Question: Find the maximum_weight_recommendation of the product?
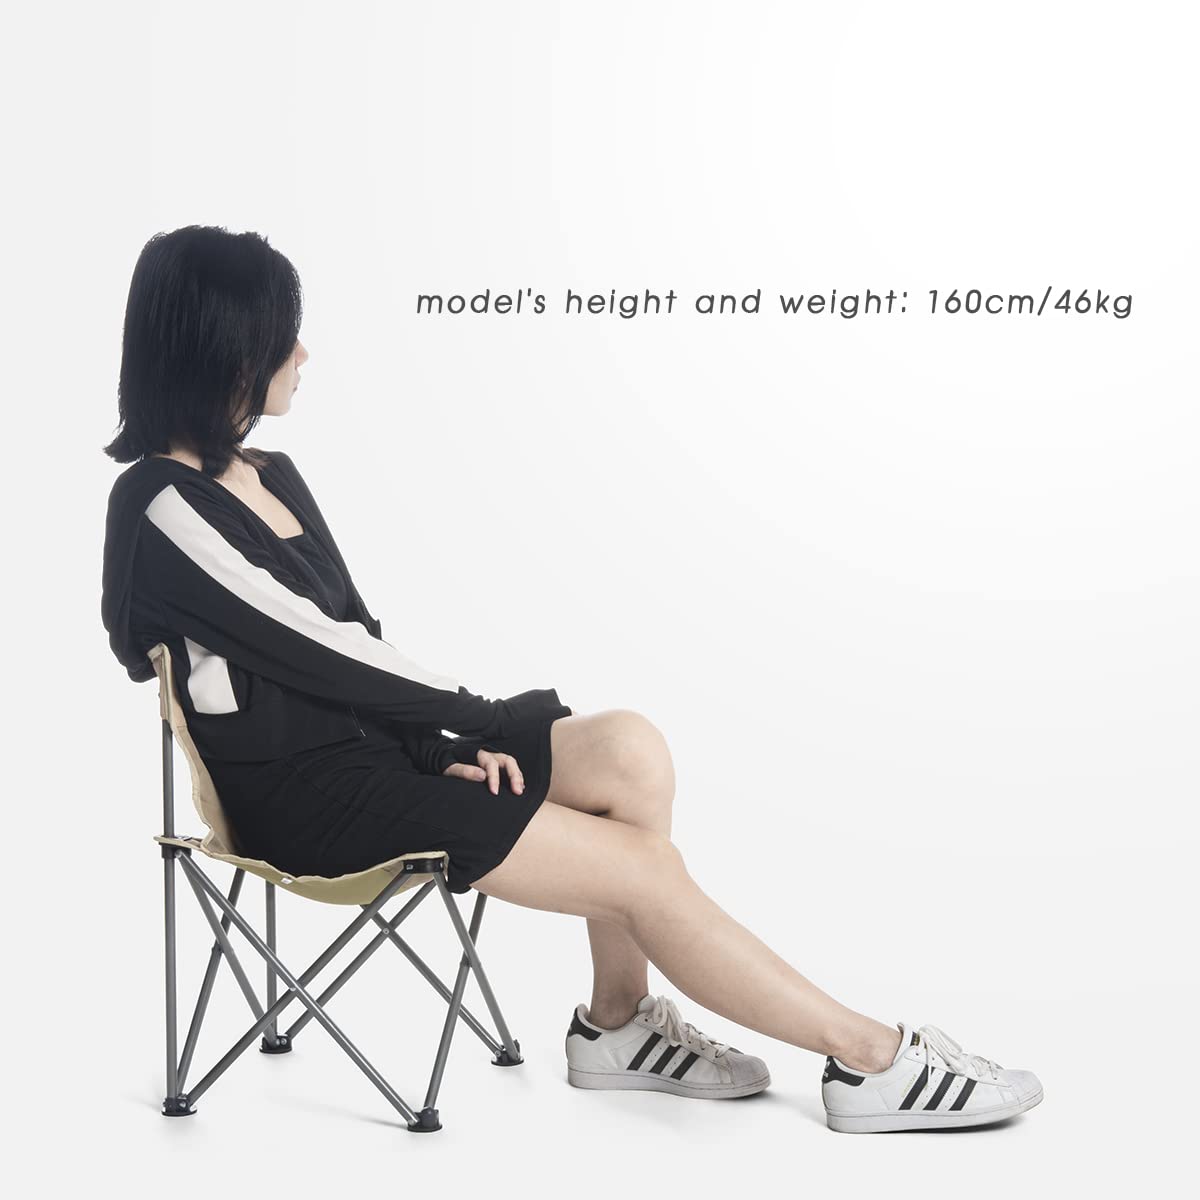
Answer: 46 kilogram